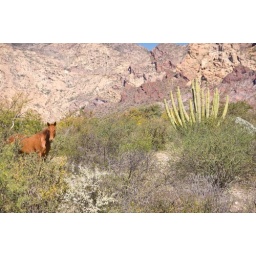
A wild horse stands in desert brush near a large organ pipe cactus and rugged mountains